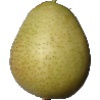
Label: Pear 1